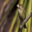
Label: bird